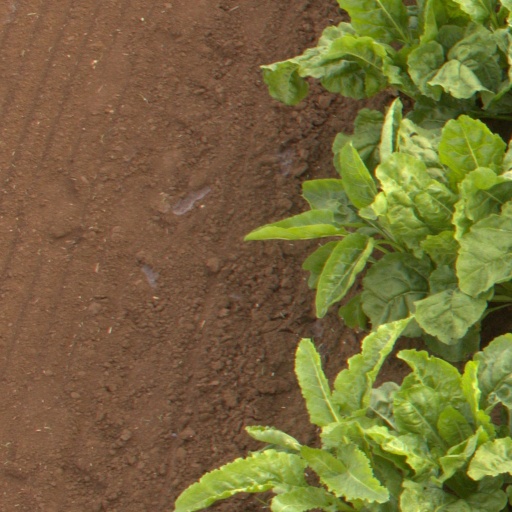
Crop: sugar beet